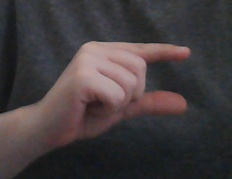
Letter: dal